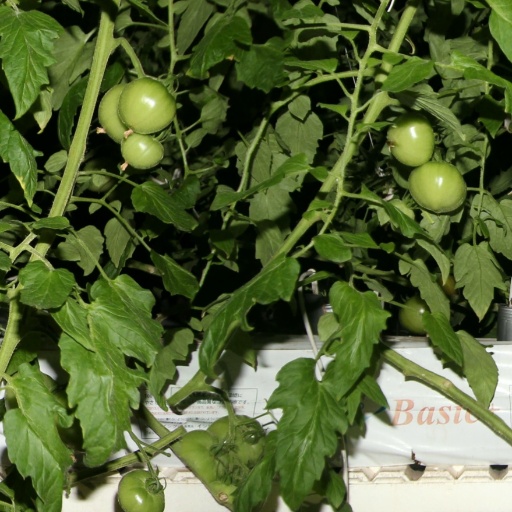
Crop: tomato